William Henry Jackson (priest)

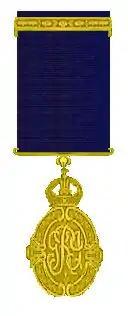
The Kaiser-I-Hind first class (gold) medal

After ordination, Jackson obtained a position at St Clement's, Ilford, where he worked for four and a half years as a curate, assisting the new vicar, who had been vice-principal during Jackson's time at Leeds. He next spent nine months in ministry at Holy Trinity, Hoxton.